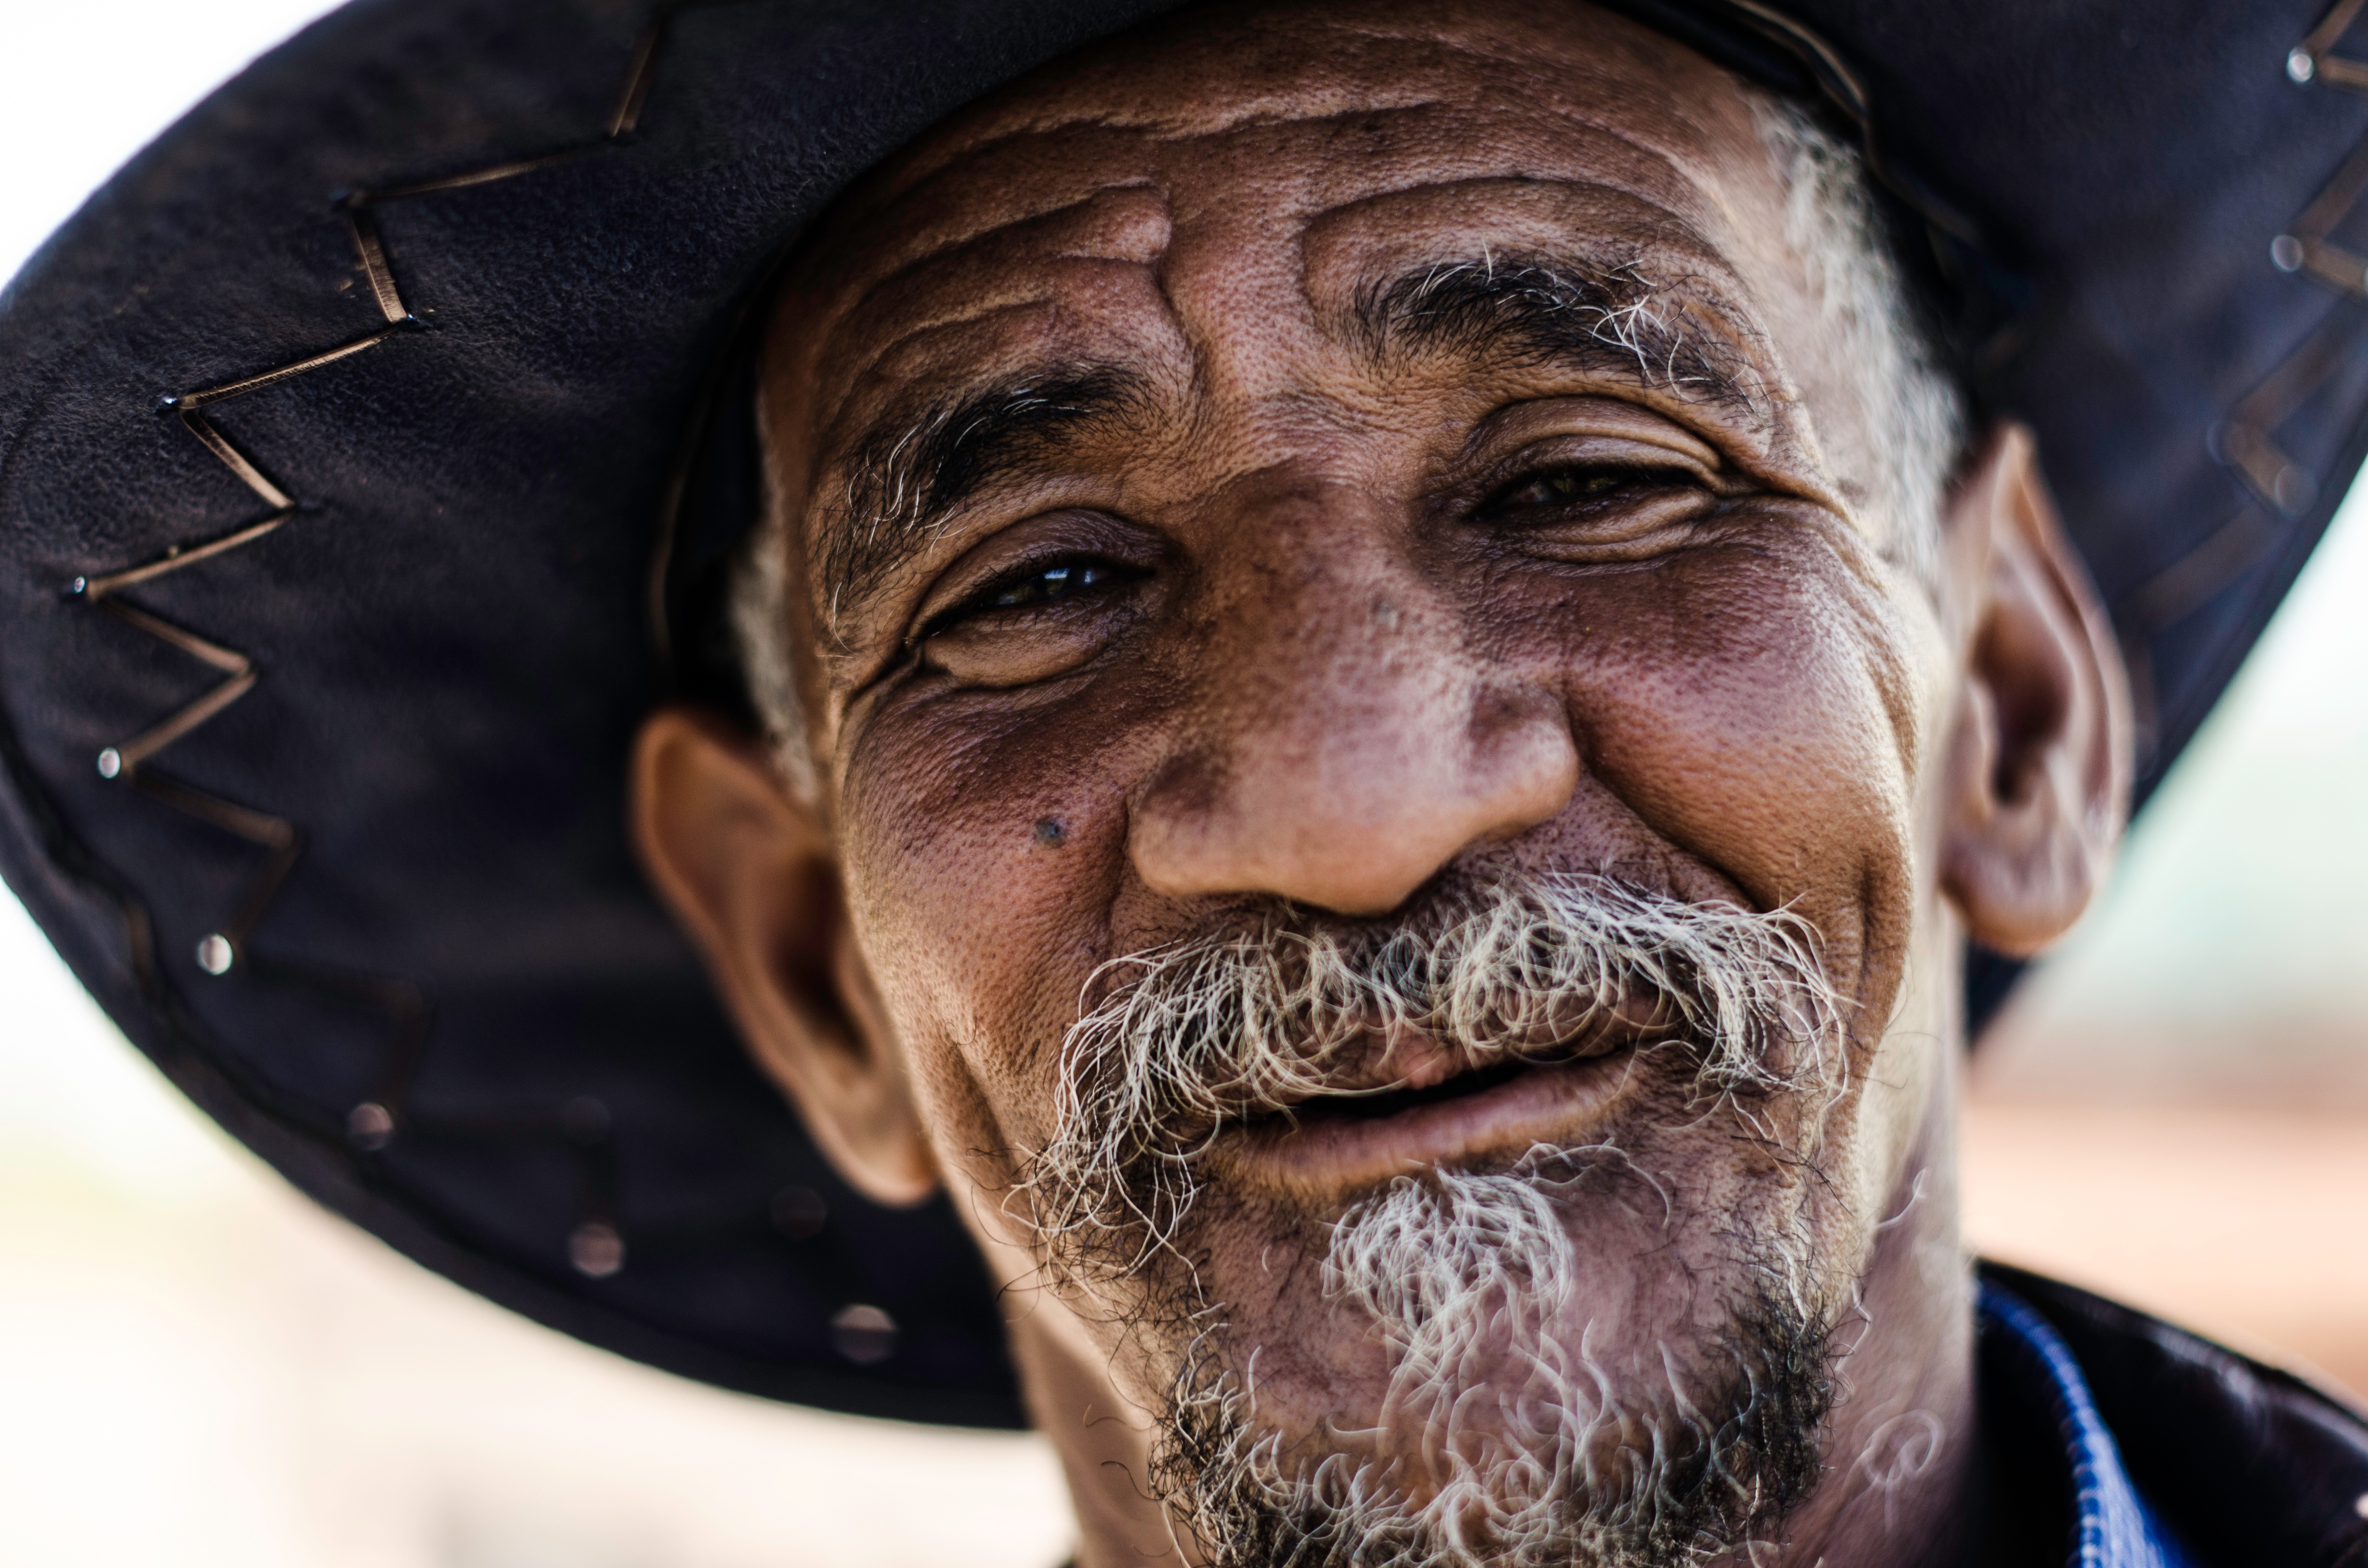
Portrait style: Real Portrait